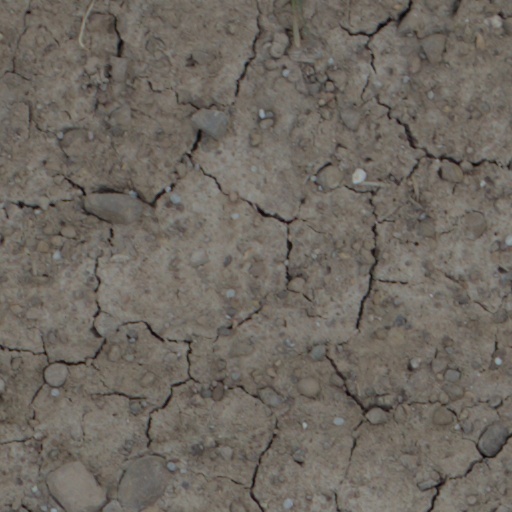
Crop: wheat